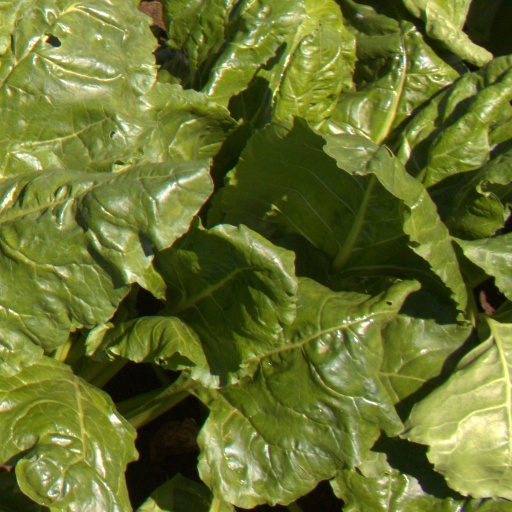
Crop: sugar beet